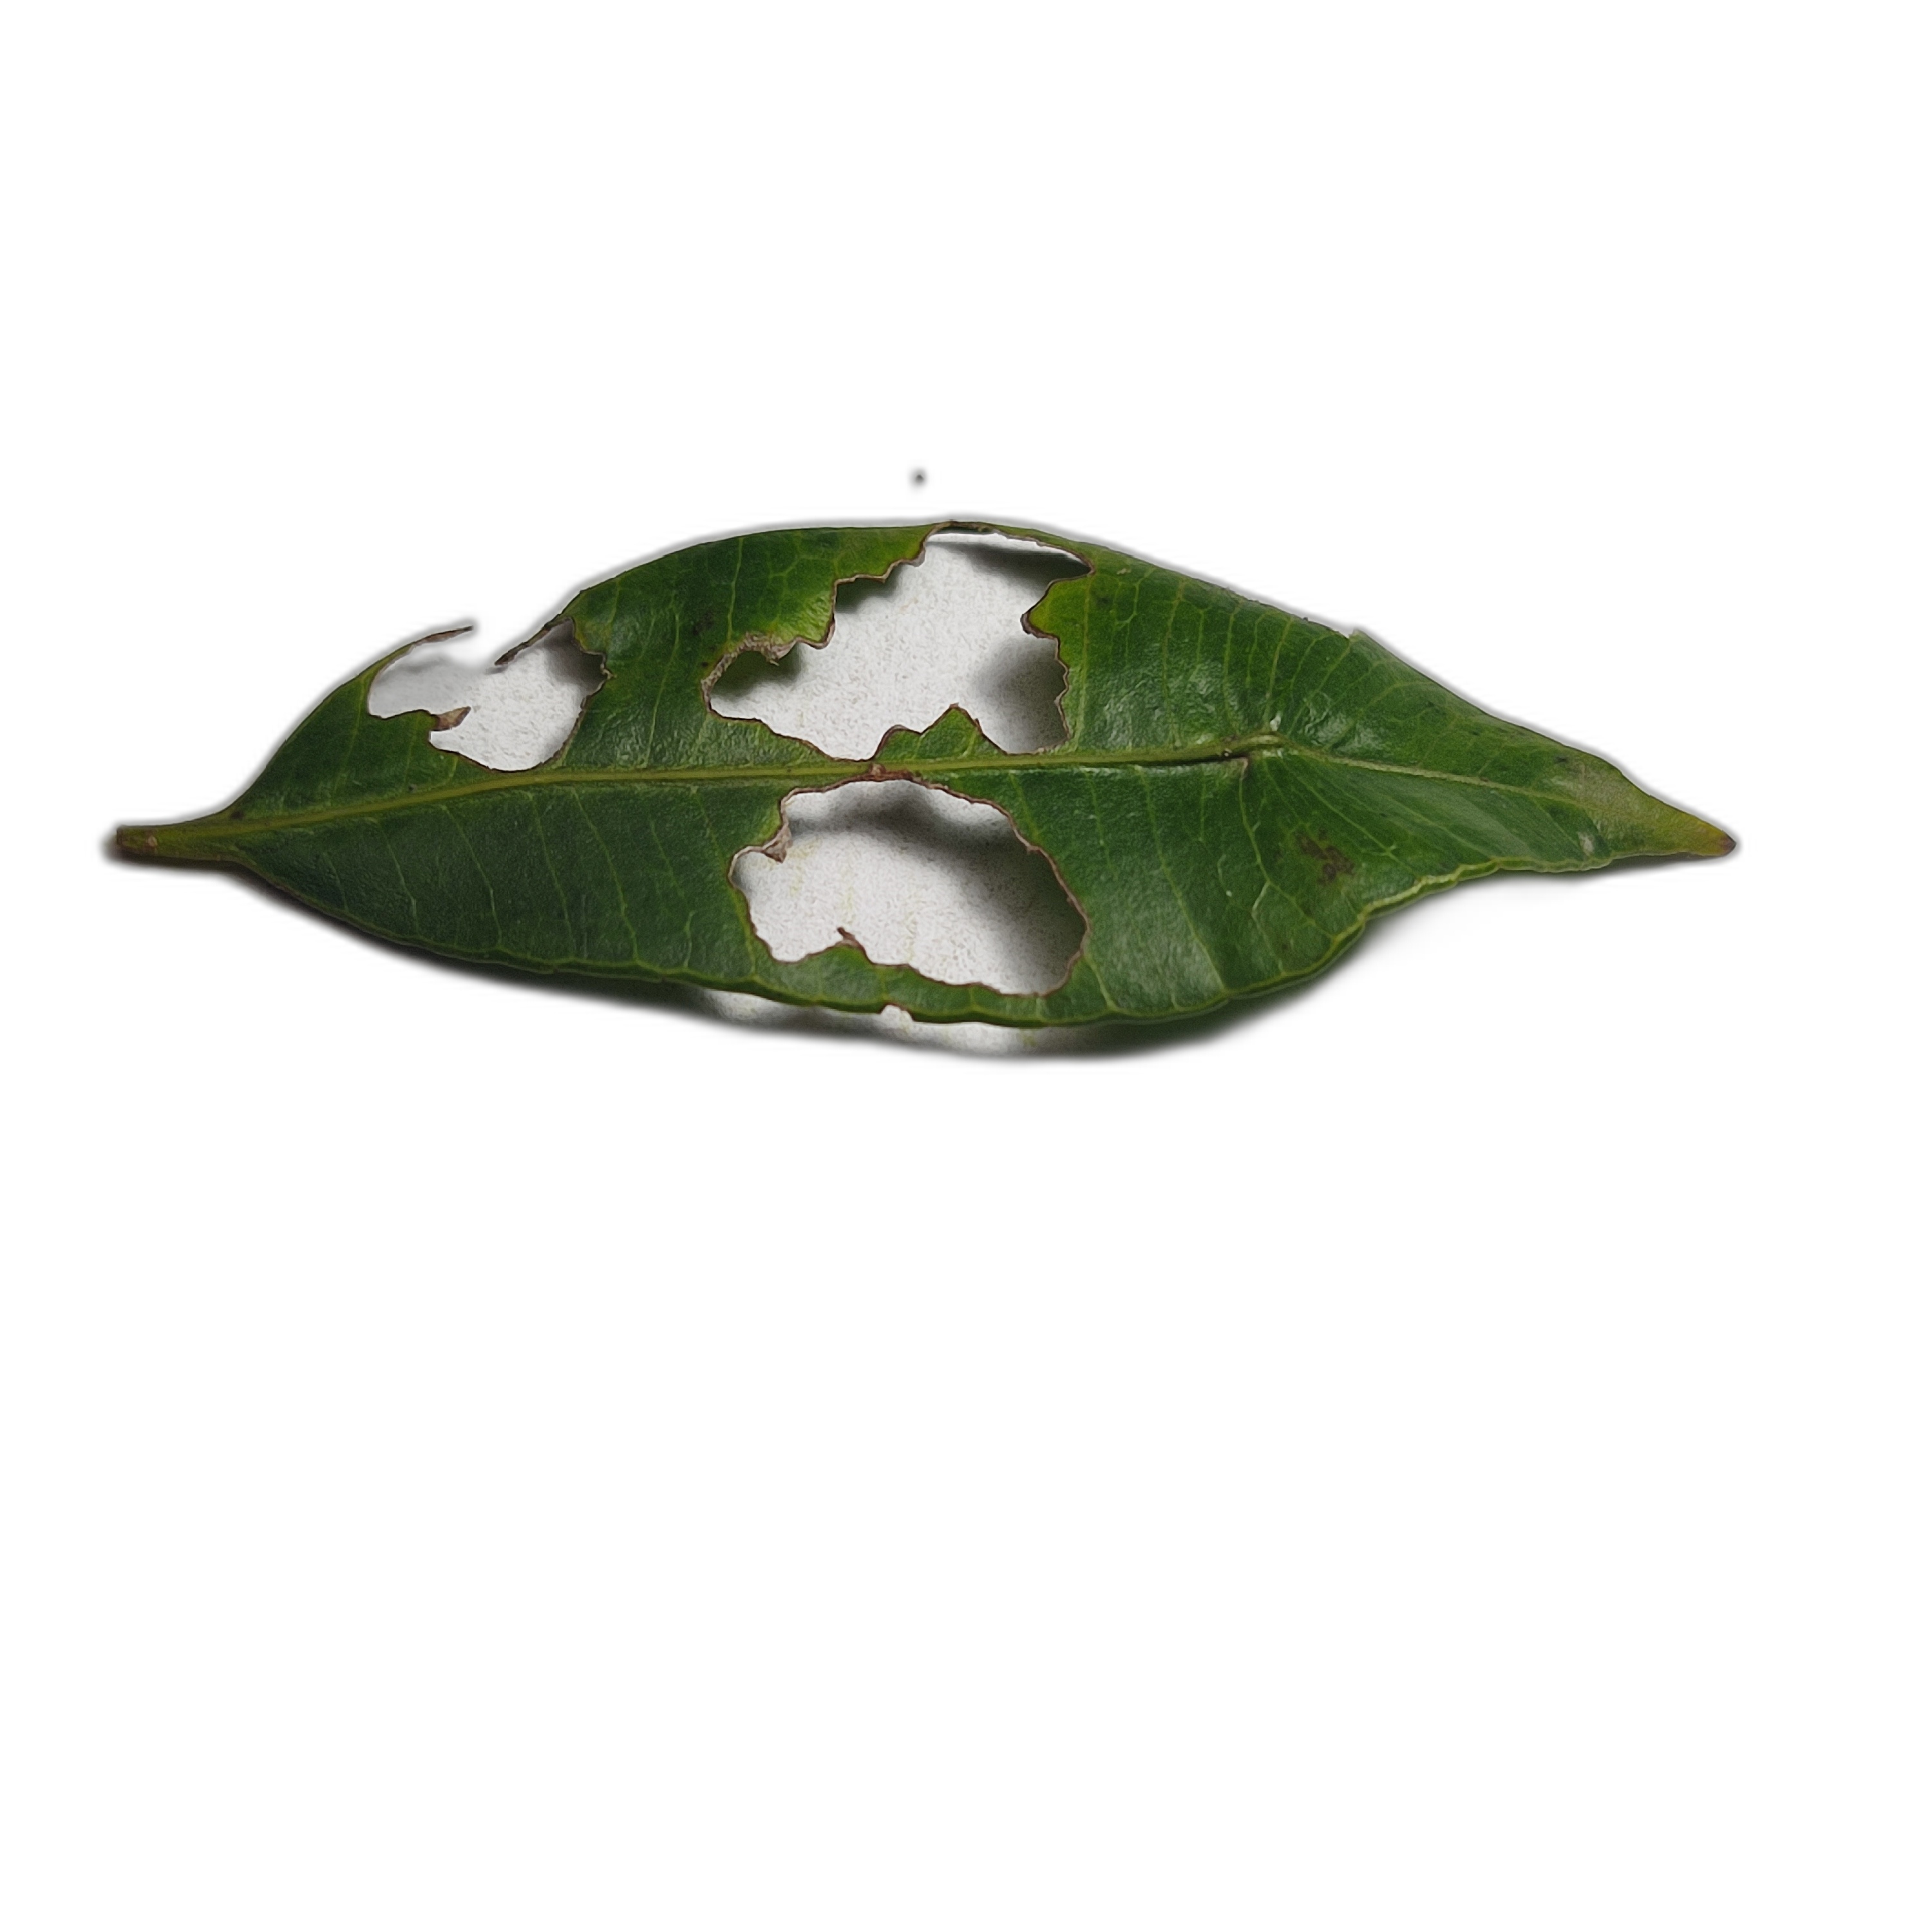
Label: not_healthy